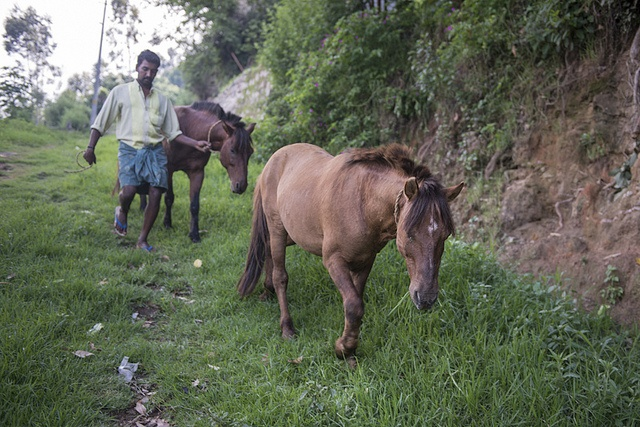
A man leading two horses down a hill
A man leading two brown horses down a hill.
The man leads his horses along the path.
A man is walking a horse in the grass behind another horse.
A man walking down a hill with two horses.